Baton (law enforcement)

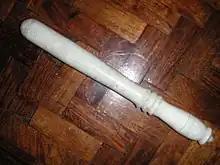
A modern wooden baton

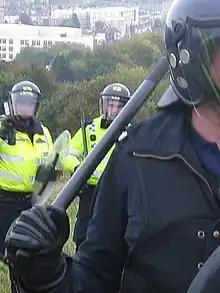
Sussex Police riot officers with straightsticks during the EDO protests in Brighton in October 2008

In the Victorian era, police in London carried truncheons about one foot long called "billy clubs". According to the "Online Etymology Dictionary", this name was first recorded in 1848 as slang for a burglars' crowbar. The meaning "policeman's club" is first recorded 1856. The truncheon acted as the policeman's 'Warrant Card' as the Royal Crest attached to it indicated the policeman's authority. This was always removed when the equipment left official service (often with the person who used it). Earlier on, the word was used in vulgar Latin ("bastο"—a stick helping walking, from "basta"—hold).